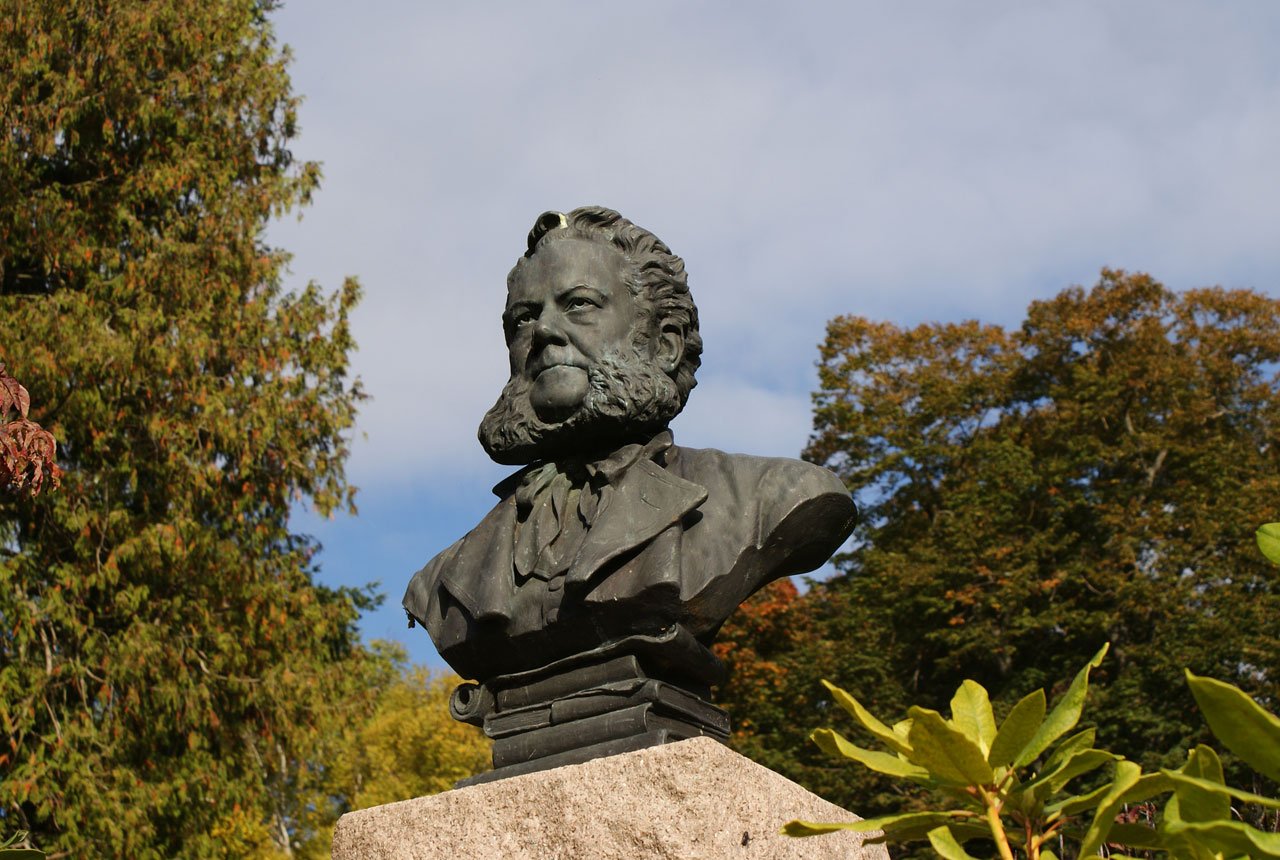
tree, rock, monument, statue, sculpture, memorial, art, poet, playwright, henrik, ibsen